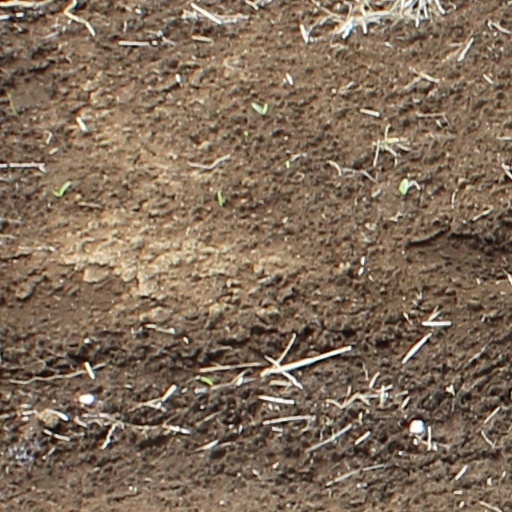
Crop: wheat